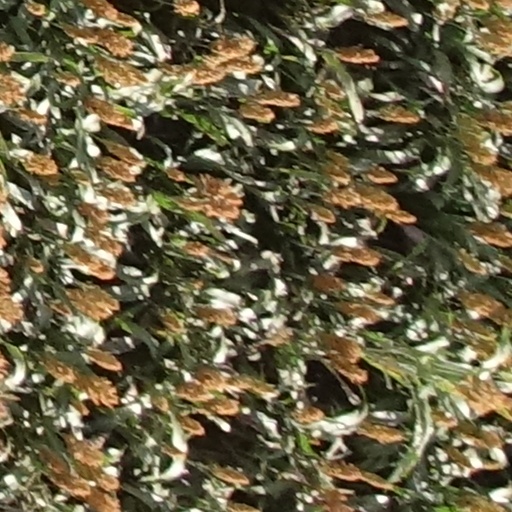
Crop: sorghum